Stan Lynde

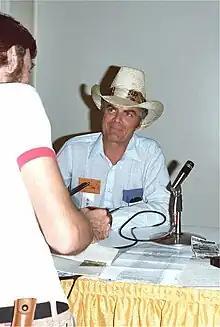
Stan Lynde at the 1982 San Diego Comic Con (a.k.a. Comic-Con International)

Myron Stanford Lynde (September 23, 1931 – August 6, 2013) was an American comic strip artist, painter and novelist.